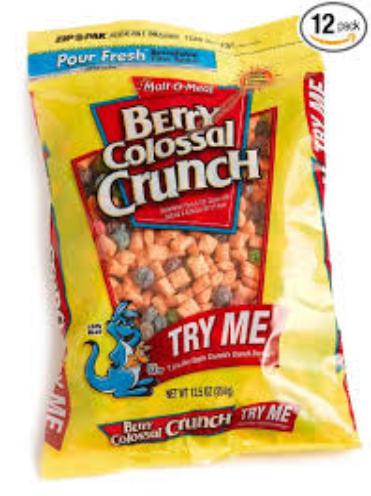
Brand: Colossal Crunch
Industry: Food